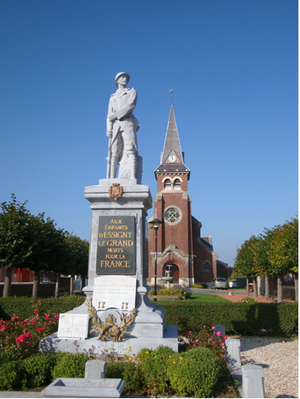
Essigny le grand
Essigny-le-Grand est une commune française située dans le département de l'Aisne, en région Hauts-de-France.